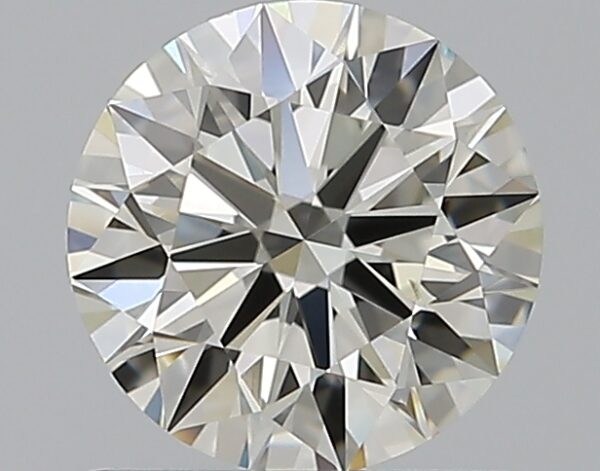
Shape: round
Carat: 0.72
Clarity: SI2
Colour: K
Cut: EX
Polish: EX
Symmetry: EX
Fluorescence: N
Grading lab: GIA
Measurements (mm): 5.77 x 5.8 x 3.53